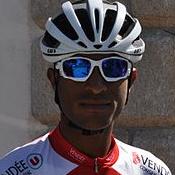
Age: 20